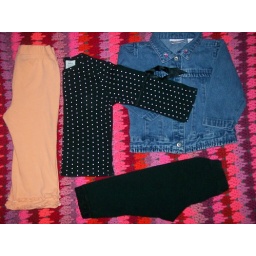
-TCP orange leggings with ruffles near feet-Cherokee black shirt with light pink dots-black leggings - jean jacket all size 18 months